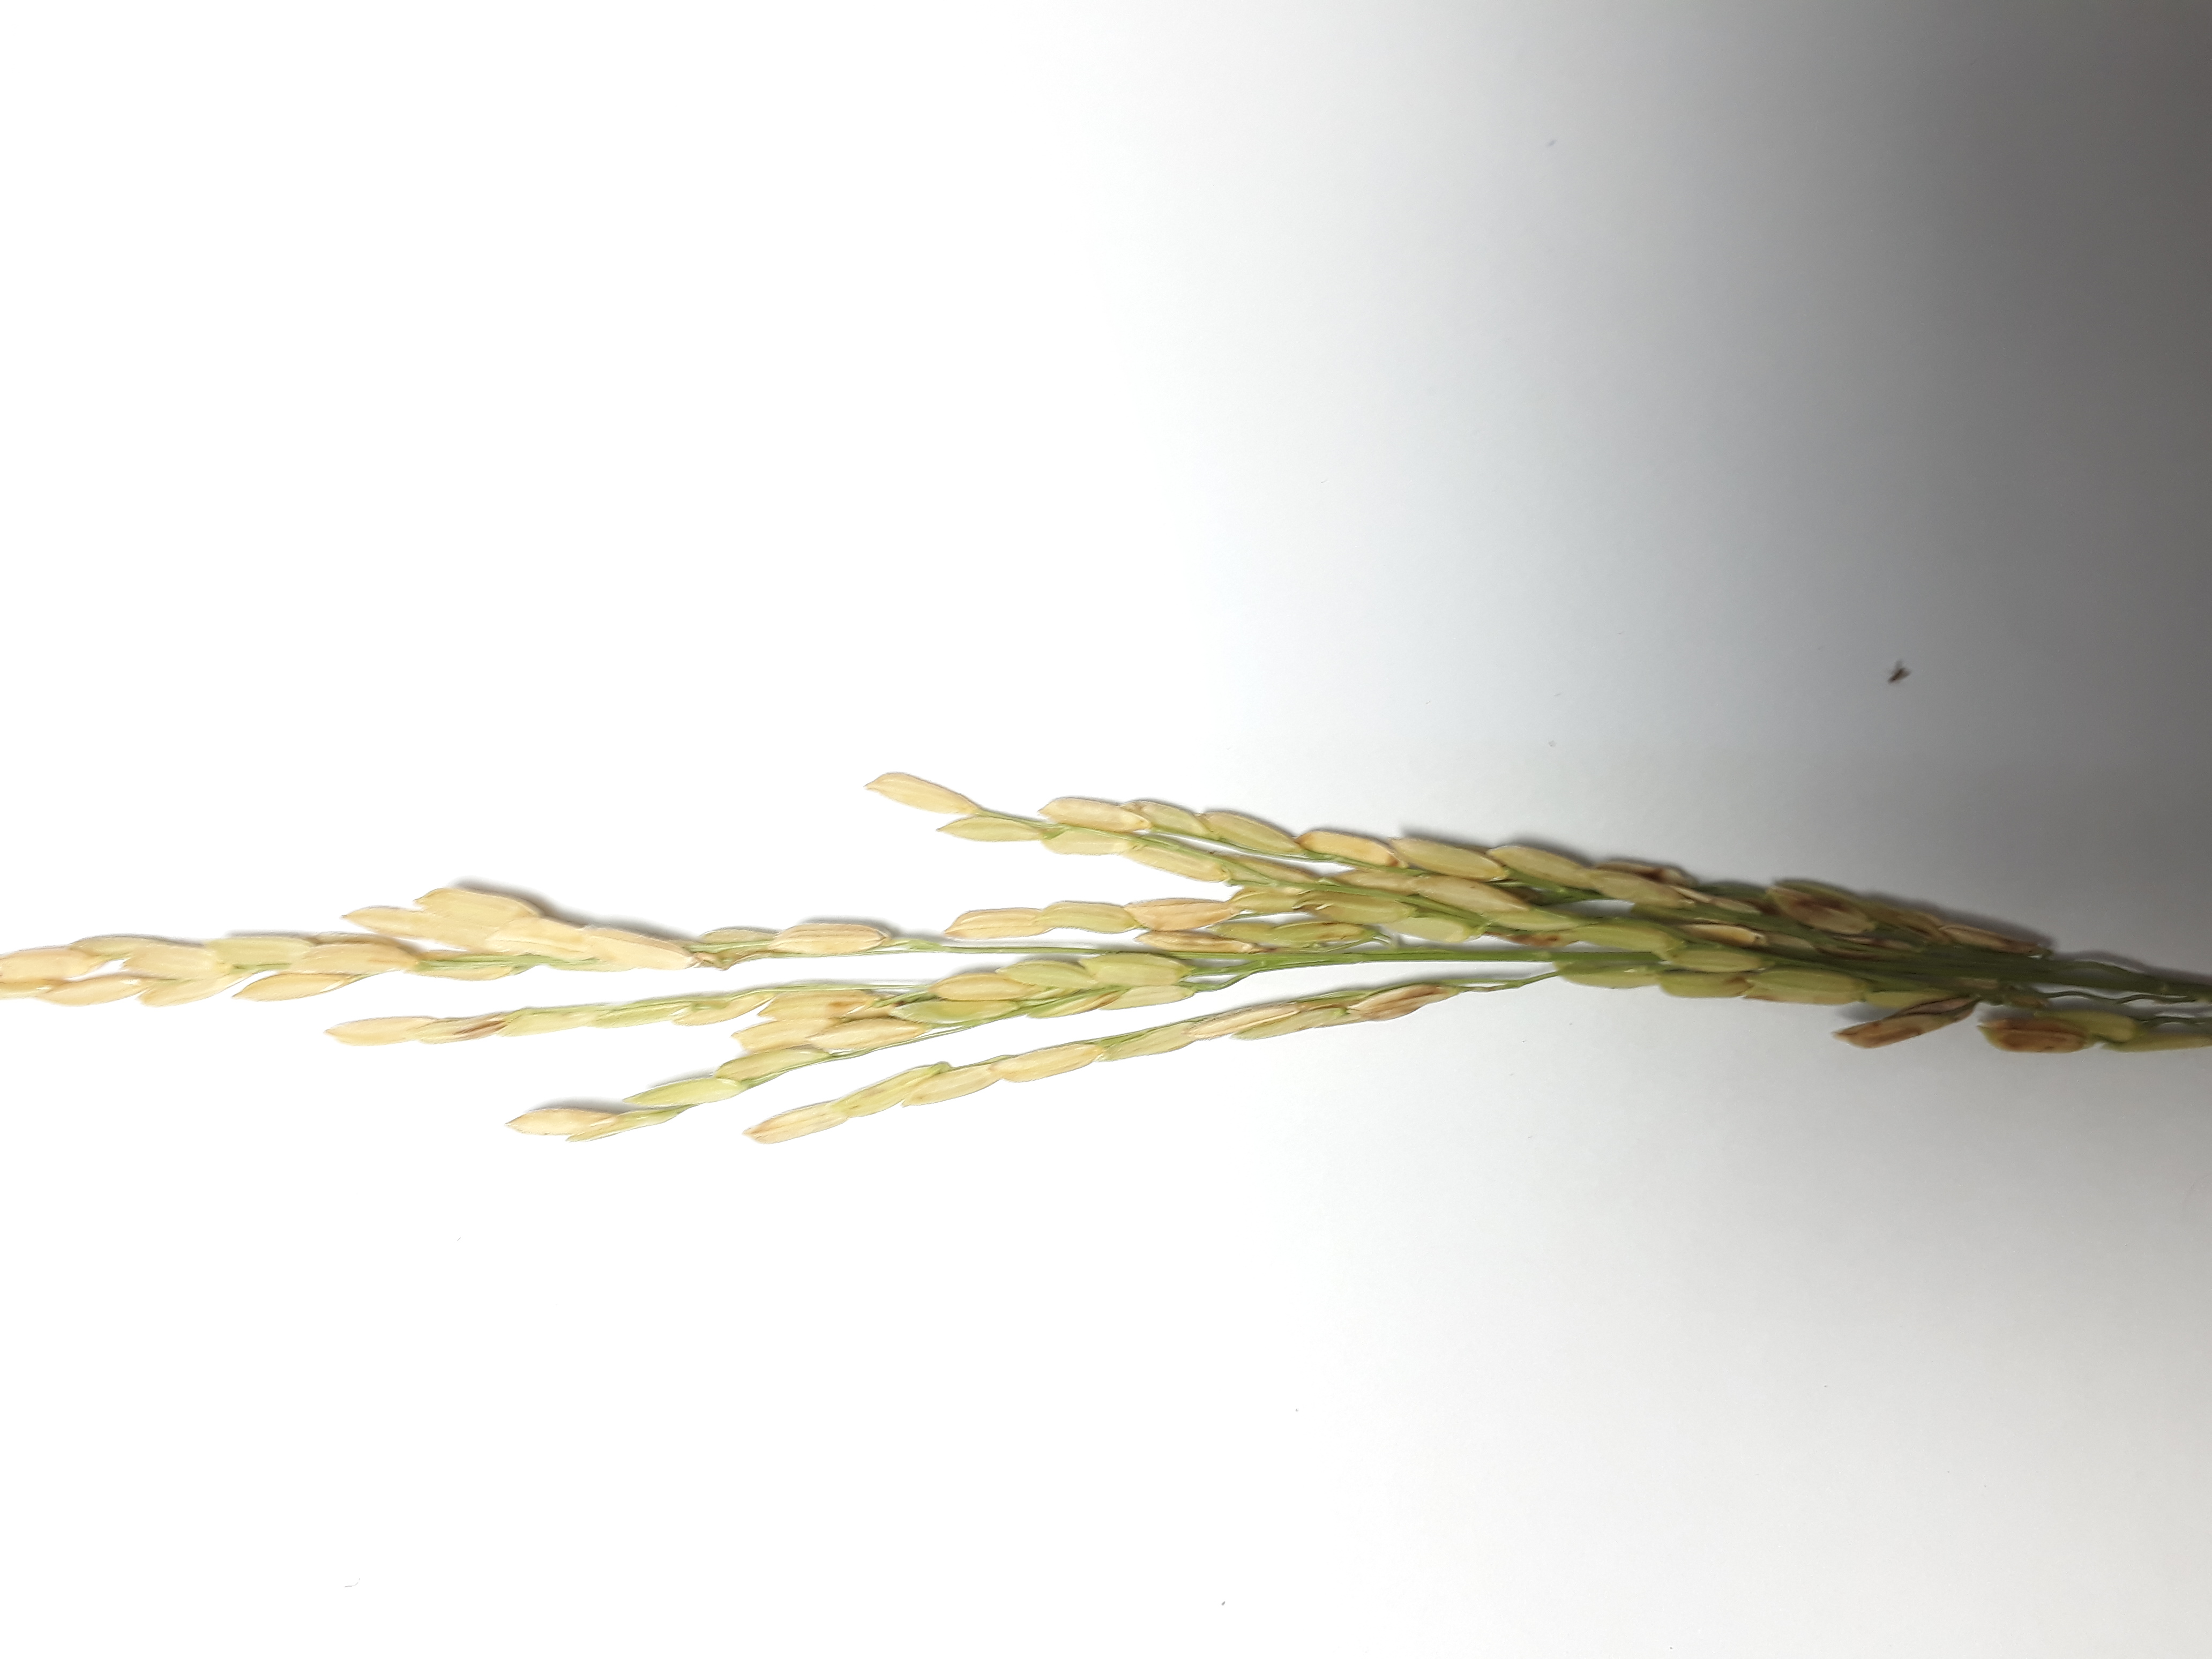
Label: Mild